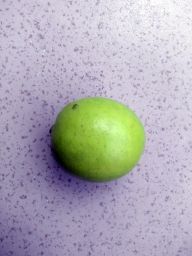
Fruit: Lime
Quality: Good